Foreign relations of Taiwan

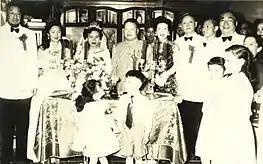
ROC Chinese Muslim National Revolutionary Army General Ma Bufang with the Kuomintang ambassador to Saudi Arabia in 1955

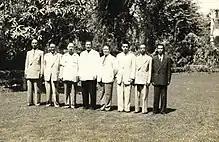
Ma Bufang and family in Egypt in 1954

The two countries established diplomatic relations on 23 May 1983. A ROC consulate general in Honiara was upgraded to an embassy two years later. Since 2011, the Solomons' ambassador to the ROC has been Laurie Chan, a Solomon Islands national of Chinese ethnic background, and a former Solomon Islands Minister of Foreign Affairs who supported his country's continued relations with Taiwan.